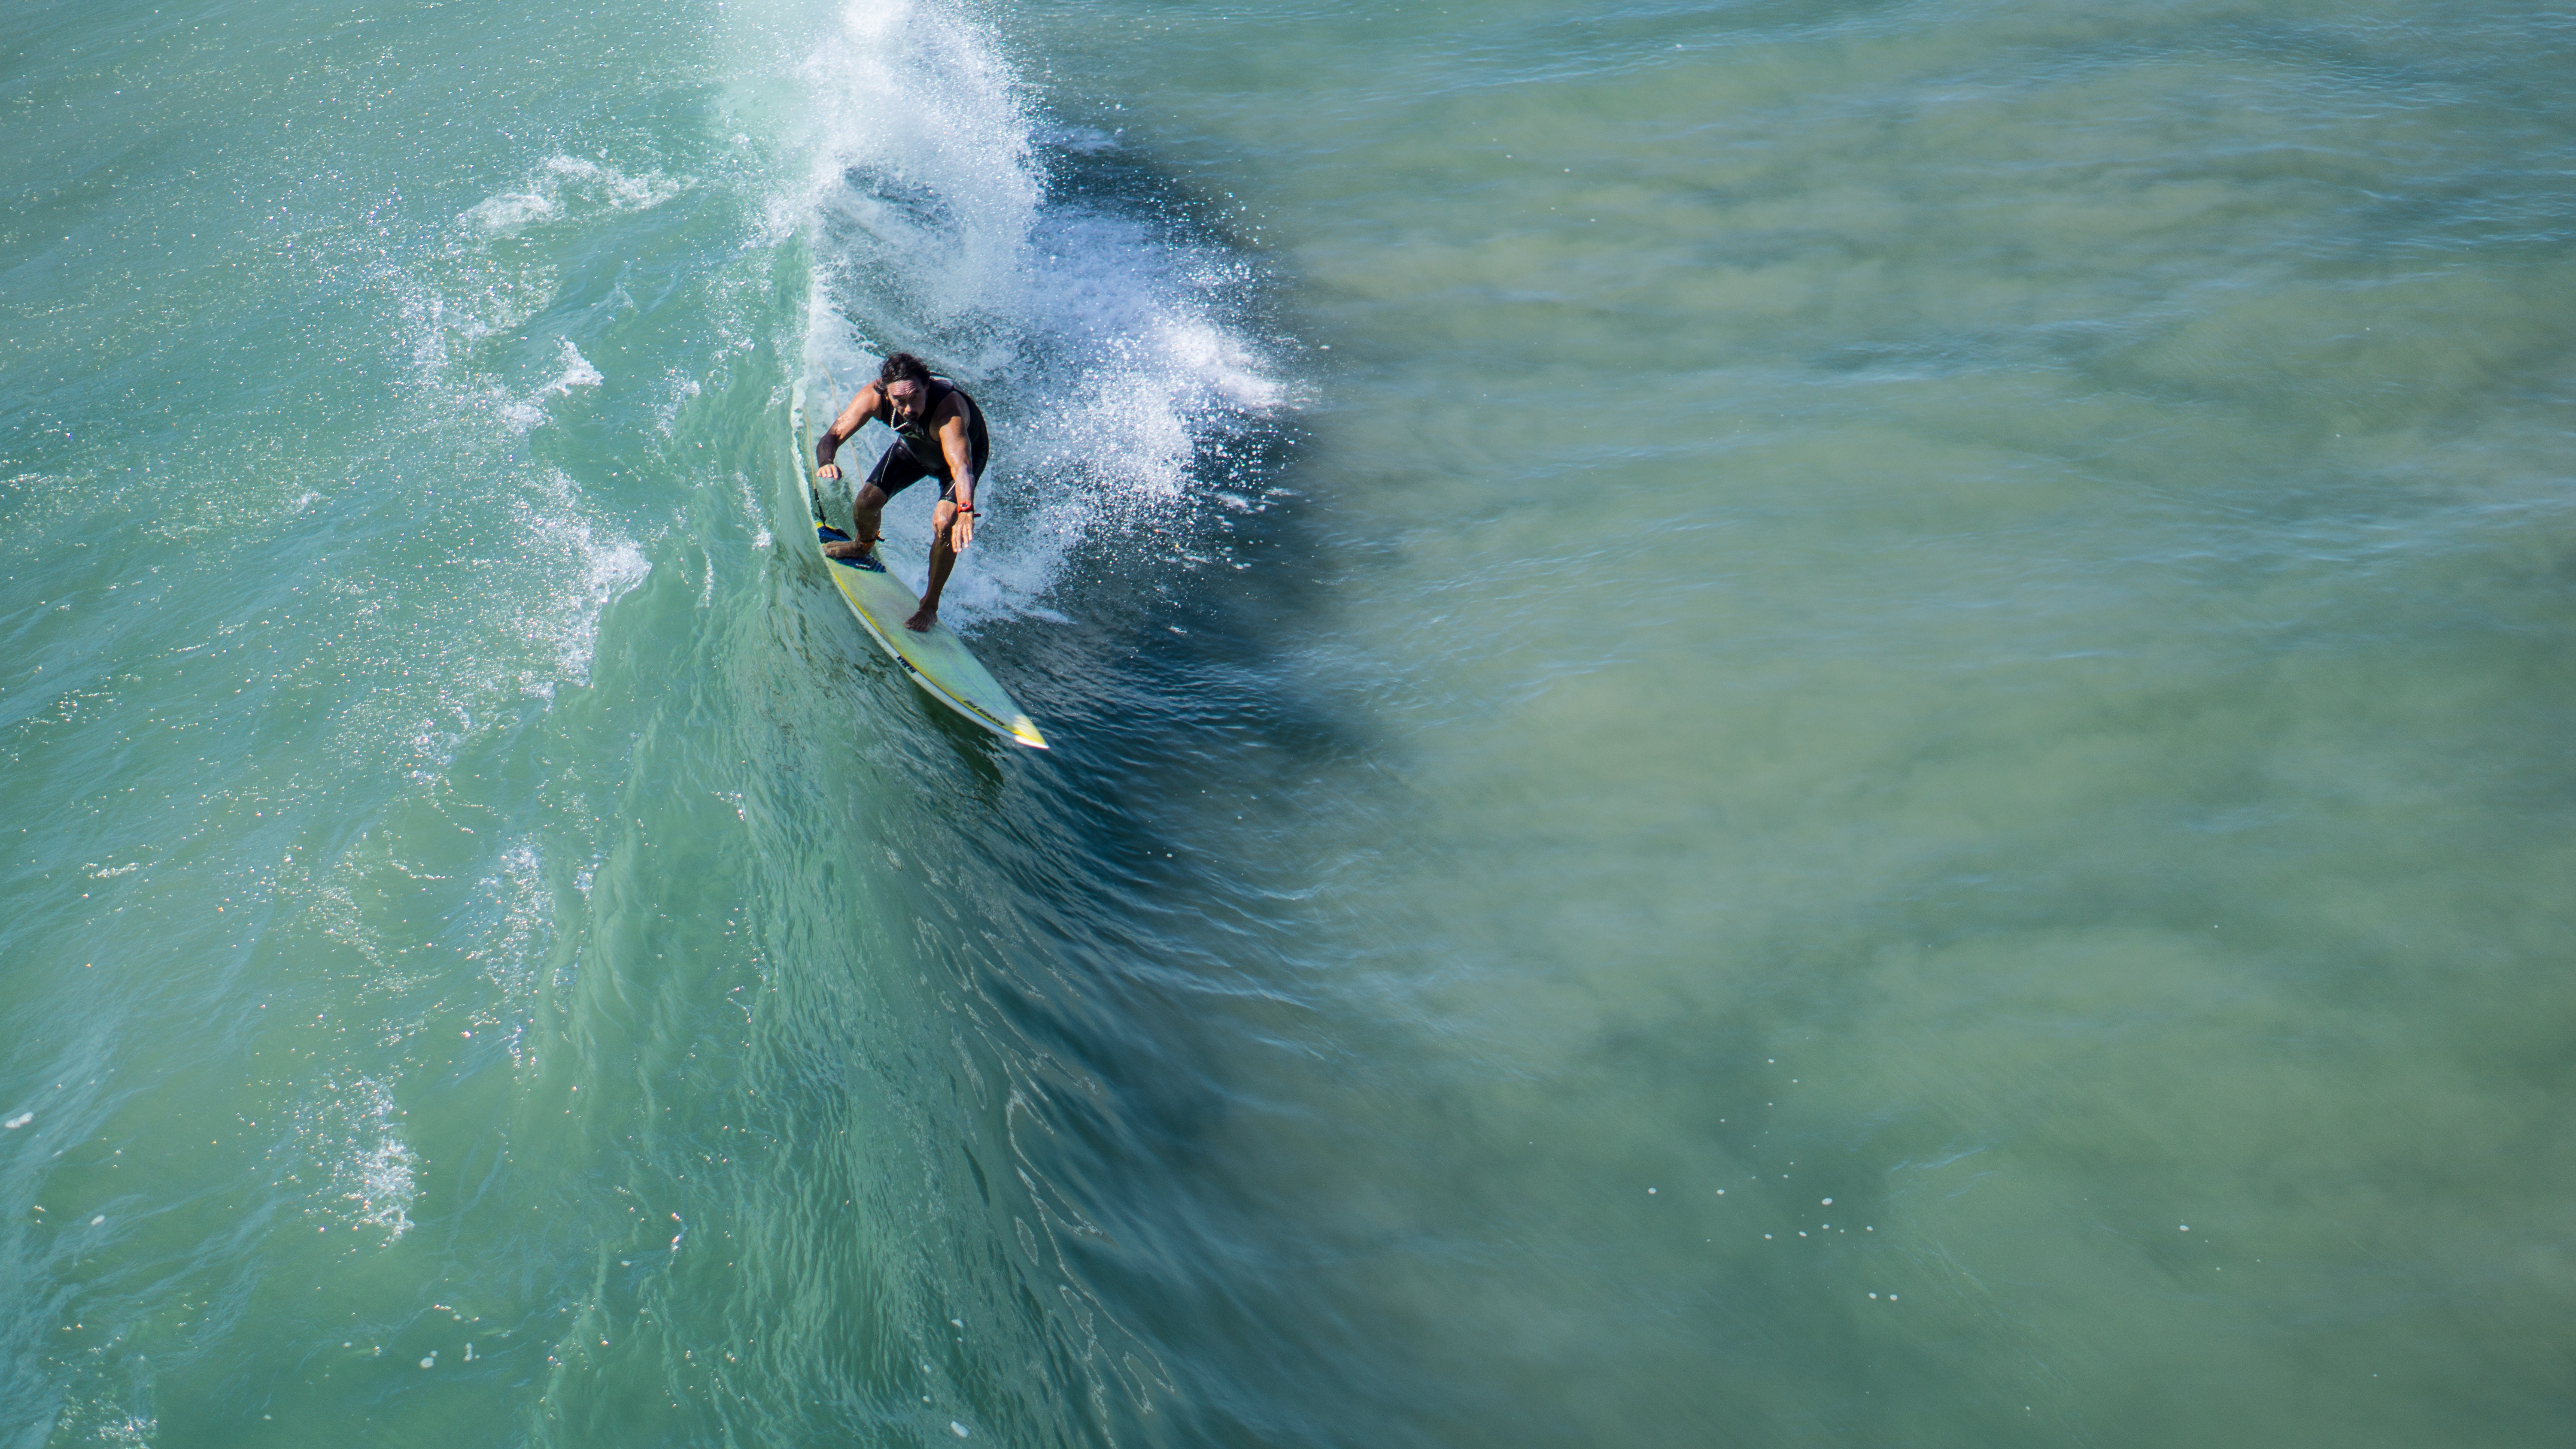
sea, water, ocean, wave, surf, surfing, surfboard, extreme sport, sports, water sport, wind wave, boardsport, surfing equipment and supplies, surface water sports, individual sports, bodyboarding